Far-right politics in Israel

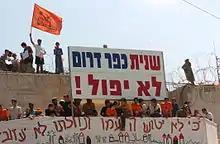
Protest against the evacuation of the Israeli settlement Kfar Darom

Revisionist Maximalism was a short-lived right-wing militant political ideology that was a part of the Brit HaBirionim faction of the Zionist Revisionist Movement created by Abba Ahimeir. Ahimeir was born in Russia in 1897 and migrated to Palestine at the age of fifteen. In 1928 Ahimeir joined Jabotinsky's Revisionist movement and became one of the movement's important activists.